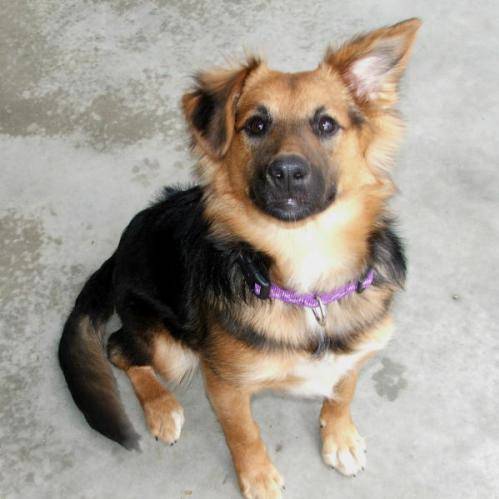
Label: dog